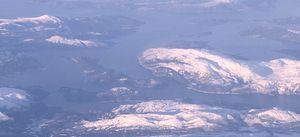
Skotnesfjorden
Luftfoto taget fra øst. Skotnesfjorden er øverst til højre på billedet
Luftfoto taget fra øst. Skotnesfjorden er øverst til højre på billedet
Skotnesfjorden er en fjordarm af Bindalsfjorden i Bindal kommune i Nordland fylke i Norge. Fjorden går 9 kilometer mod sydøst til Sagbotn i bunden af fjorden. Den indre del af fjorden bliver kaldt Selfjorden. Fjorden ligger øst for øerne Stavøya og Imøya. Indløbet mellem disse er Skotnessundet i nord og Stavøysundet i vest mellem Stavøya og Imøya og Kråksundet syd for Imøya.